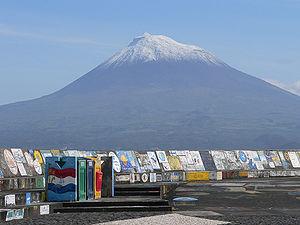
Le Pico est un stratovolcan situé sur l'île de Pico, dans l'archipel des Açores. Il affiche une altitude de 2 351 m, ce qui en fait le point le plus élevé du Portugal, mais aussi de la dorsale médio-atlantique.